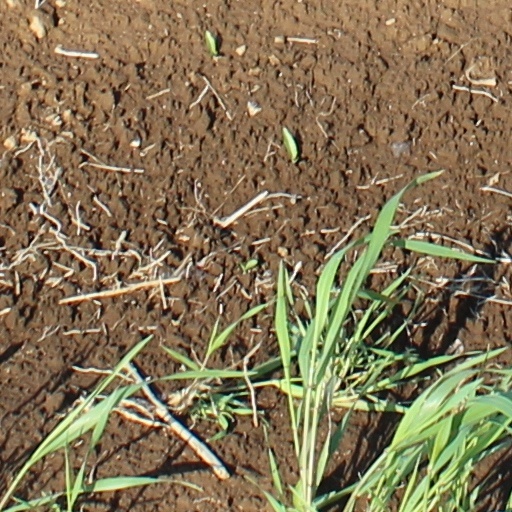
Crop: wheat